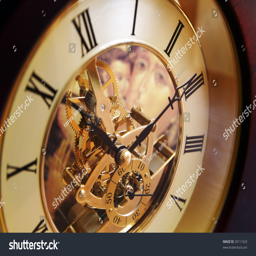
open - gearing transparent clock with the icon appearing through glass , blur background